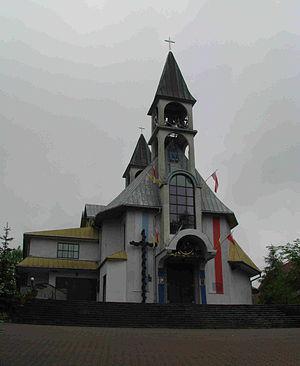
Ponice est une localité polonaise de la gmina de Rabka-Zdrój, située dans le powiat de Nowy Targ en voïvodie de Petite-Pologne.